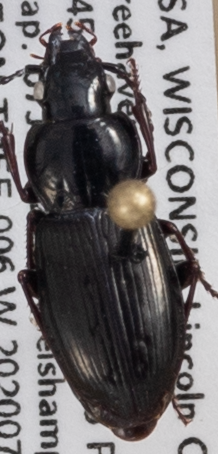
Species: Pterostichus pensylvanicus
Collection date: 2020-07-07
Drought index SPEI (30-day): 0.998
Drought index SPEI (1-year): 1.01
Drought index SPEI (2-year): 2.09